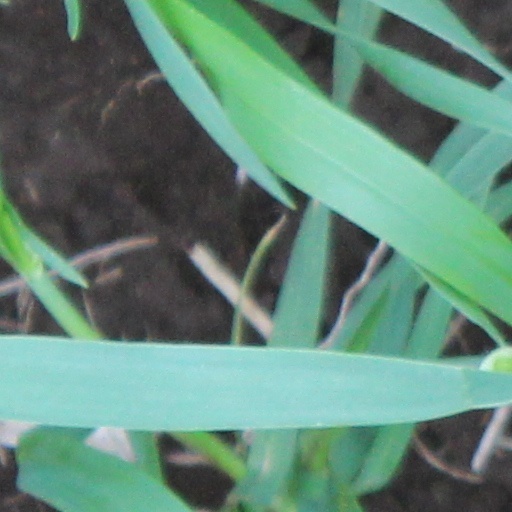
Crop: wheat